Revolt of the Fishermen

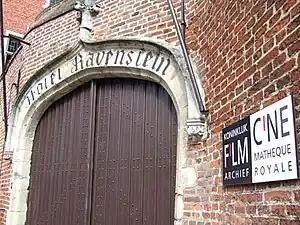
"Cinémathèque royale de Belgique", Brussels

As subsequent dubbing was not yet possible at the time for technical reasons, both a German and a Russian version of the film were to be shot. The screenplay for the planned German version of the Revolt of the Fishermen was to be written by the Austrian-British writer Anna Wiesner, who had also worked on Piscator's screenplay for "Des Kaisers Kulis". The Russian version of the screenplay was written by the scenarist Georgi Grebner. Although Piscator had virtually no experience in the film industry, Meschrabpom-Film had set aside just five or at most six months to work on the script and shoot the film, which meant that considerable problems were inevitable.